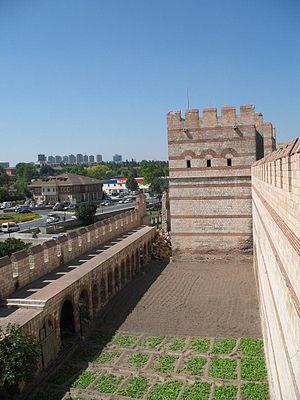
Les murailles de Constantinople sont une série de remparts défensifs qui entourent et protègent la cité de Constantinople depuis sa fondation par Constantin Iᵉʳ comme la nouvelle capitale de l'Empire romain. Au travers de divers ajouts et modifications tout au long de son histoire, elles sont le dernier grand système de fortification de l'Antiquité et l'un des systèmes défensifs les plus complexes et les plus élaborés qui aient existé.
La chute de Constantinople ou prise de Constantinople est un siège historique qui aboutit, le 29 mai 1453, à la prise de la ville par les troupes ottomanes conduites par Mehmed II. Elle marque la disparition de l’Empire romain d'Orient, aussi qualifié d'Empire byzantin, et sa fin définitive en tant qu’entité politique et juridique.